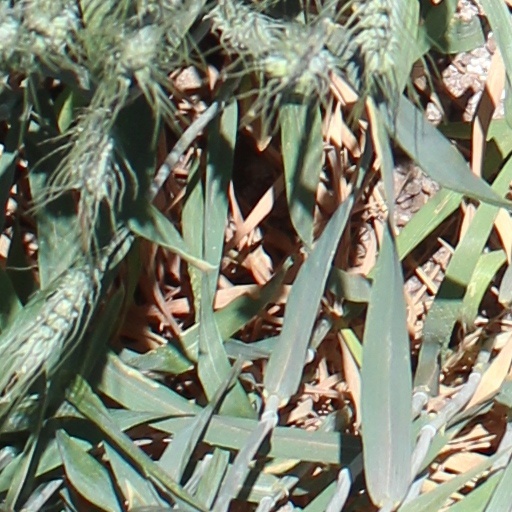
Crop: wheat